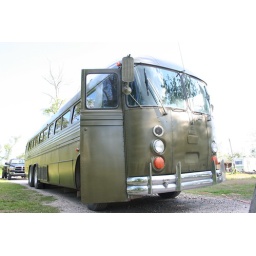
Door was dented from a rock in Colorado. Here you can see that there is no sign of damage.